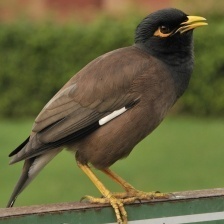
Species: MYNA
Scientific name: ACRIDOTHERES TRISTIS